Harvard Divinity School

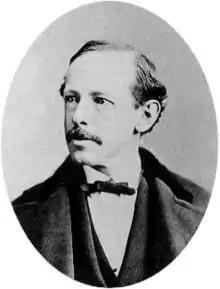
Horatio Alger

Rockefeller Hall, designed by Edward Larrabee Barnes in 1970, featured seminar rooms and a refectory on the ground floor and student housing above. A 2008 renovation by VSBA/Venturi, Scott Brown and Associates, Inc. transformed the upper floors into staff offices, modernized access and created the fourth LEED Gold building at Harvard.